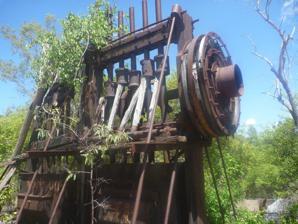
Building: Pandanus Creek Battery
Country: Australia
Year built: 1904
Historic site in Queensland, Australia Pandanus Creek Battery Pandanus Creek Battery, 2014 Location Via Ravenswood to Mingela Road, Ravenswood , Charters Towers Region , Queensland , Australia Coordinates 20°04′13″S 146°38′20″E / 20.0703°S 146.639°E / -20.0703; 146.639 Design period 1900–1914 (early 20th century) Built 1904 Queensland Heritage Register Official name Pandanus Creek Battery, Breitkreuz's Mill Type state heritage (built, archaeological) Designated 5 April 2004 Reference no. 601848 Significant period 1890, 1904 (fabric) 1904– c. 1916 (historical) Significant components chimney/chimney stack, battery/crusher/stamper/jaw breaker, machinery/plant/equipment – mining/mineral processing, settling tank / pond Location of Pandanus Creek Battery in Queensland Show map of Queensland Pandanus Creek Battery (Australia) Show map of Australia Pandanus Creek Battery is a heritage-listed stamper battery on Mingela Road, Ravenswood , Charters Towers Region , Queensland , Australia. It was built in 1904. It is also known as Breitkreuz's Mill. It was added to the Queensland Heritage Register on 5 April 2004. History The Pandanus Creek battery was relocated by C. Breitkreutz from Rochford ( 20°06′00″S 146°37′00″E / 20.10000°S 146.61667°E / -20.10000; 146.61667 ( Rochford, Queensland ) ) in 1904 where it had been known as the Hadleigh Castle Mill. It had been erected in 1890. The 1890s were the heyday of mining in the district. It is not known when the battery ceased operations, but Breitkreutz owned the Three Sisters and Sisters Extended Mines on the Kirk River to the east and they were working between 1900 and 1916. Description Compact and partly intact battery situated on the eastern bank of Pandanus Creek immediately north of a recent re-treatment plant, which is currently mothballed. The battery comprises two almost intact 5 headsets of stamps in iron frames. One mortar box is manufacture by Walkers Limited , the other by Brand and Drybrough. Alongside immediately to the north of the battery is a Ruston one cylinder gas engine. The treatment area below the battery contains the remains of a Wilfley table and five berdan pans including three in situ. Three 5-metre (16 ft) diameter corrugated iron tanks are also located in this area. The brick chimney has received substantial damage to its northwest base possibly during removal of the boiler. Other features of the site include a stone launder from the mill area to the creek and the remains of a stone forge. Battery shed timber uprights remain in situ. Surviving plant includes: 5 head battery and frame – (mortar box) Walkers Limited Five head battery & frame – (mortar box) Brand & Drybrough Townsville : (stamper frame) Brand & Drybrough Engineers Townsville One cylinder gas engine with flywheel – Ruston Lincoln England 5 Berdan Pans (3 in situ) Wilfley table (fragments). Heritage listing Pandanus Creek Battery was listed on the Queensland Heritage Register on 5 April 2004 having satisfied the following criteria. The place is important in demonstrating the evolution or pattern of Queensland's history. The Pandanus Creek battery is important in demonstrating the evolution of gold mining practices in north Queensland during the late 19th and early 20th centuries. The place is also significant for its association with the enterprising Mr C. Breitkreutz of Rochford, where the battery had originally been part of the Hadleigh Castle mill. The place demonstrates rare, uncommon or endangered aspects of Queensland's cultural heritage. The battery is significant as one of very few surviving intact isolated stamp batteries in the Charters Towers Mining District. The place is important in demonstrating the principal characteristics of a particular class of cultural places. The technology of processing ore at the site is demonstrated through the association of the battery with a brick chimney, gas engine and a concentrating treatment plant below the battery, which includes berdan pans. References